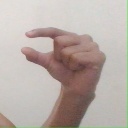
अक्षर: ग